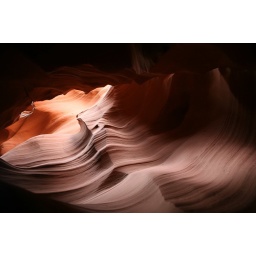
The wave of rock was shaped by real wave of flash water over thousands of years.